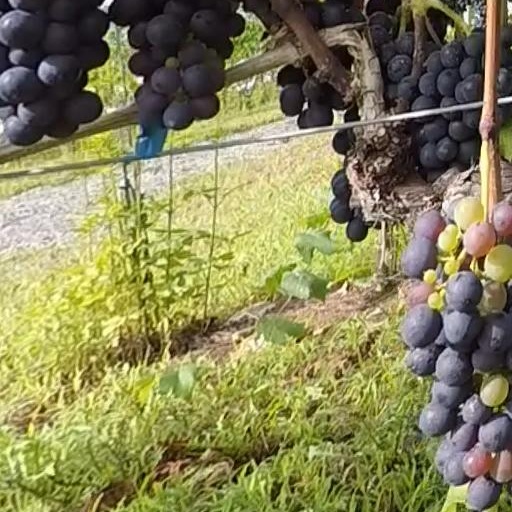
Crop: grape